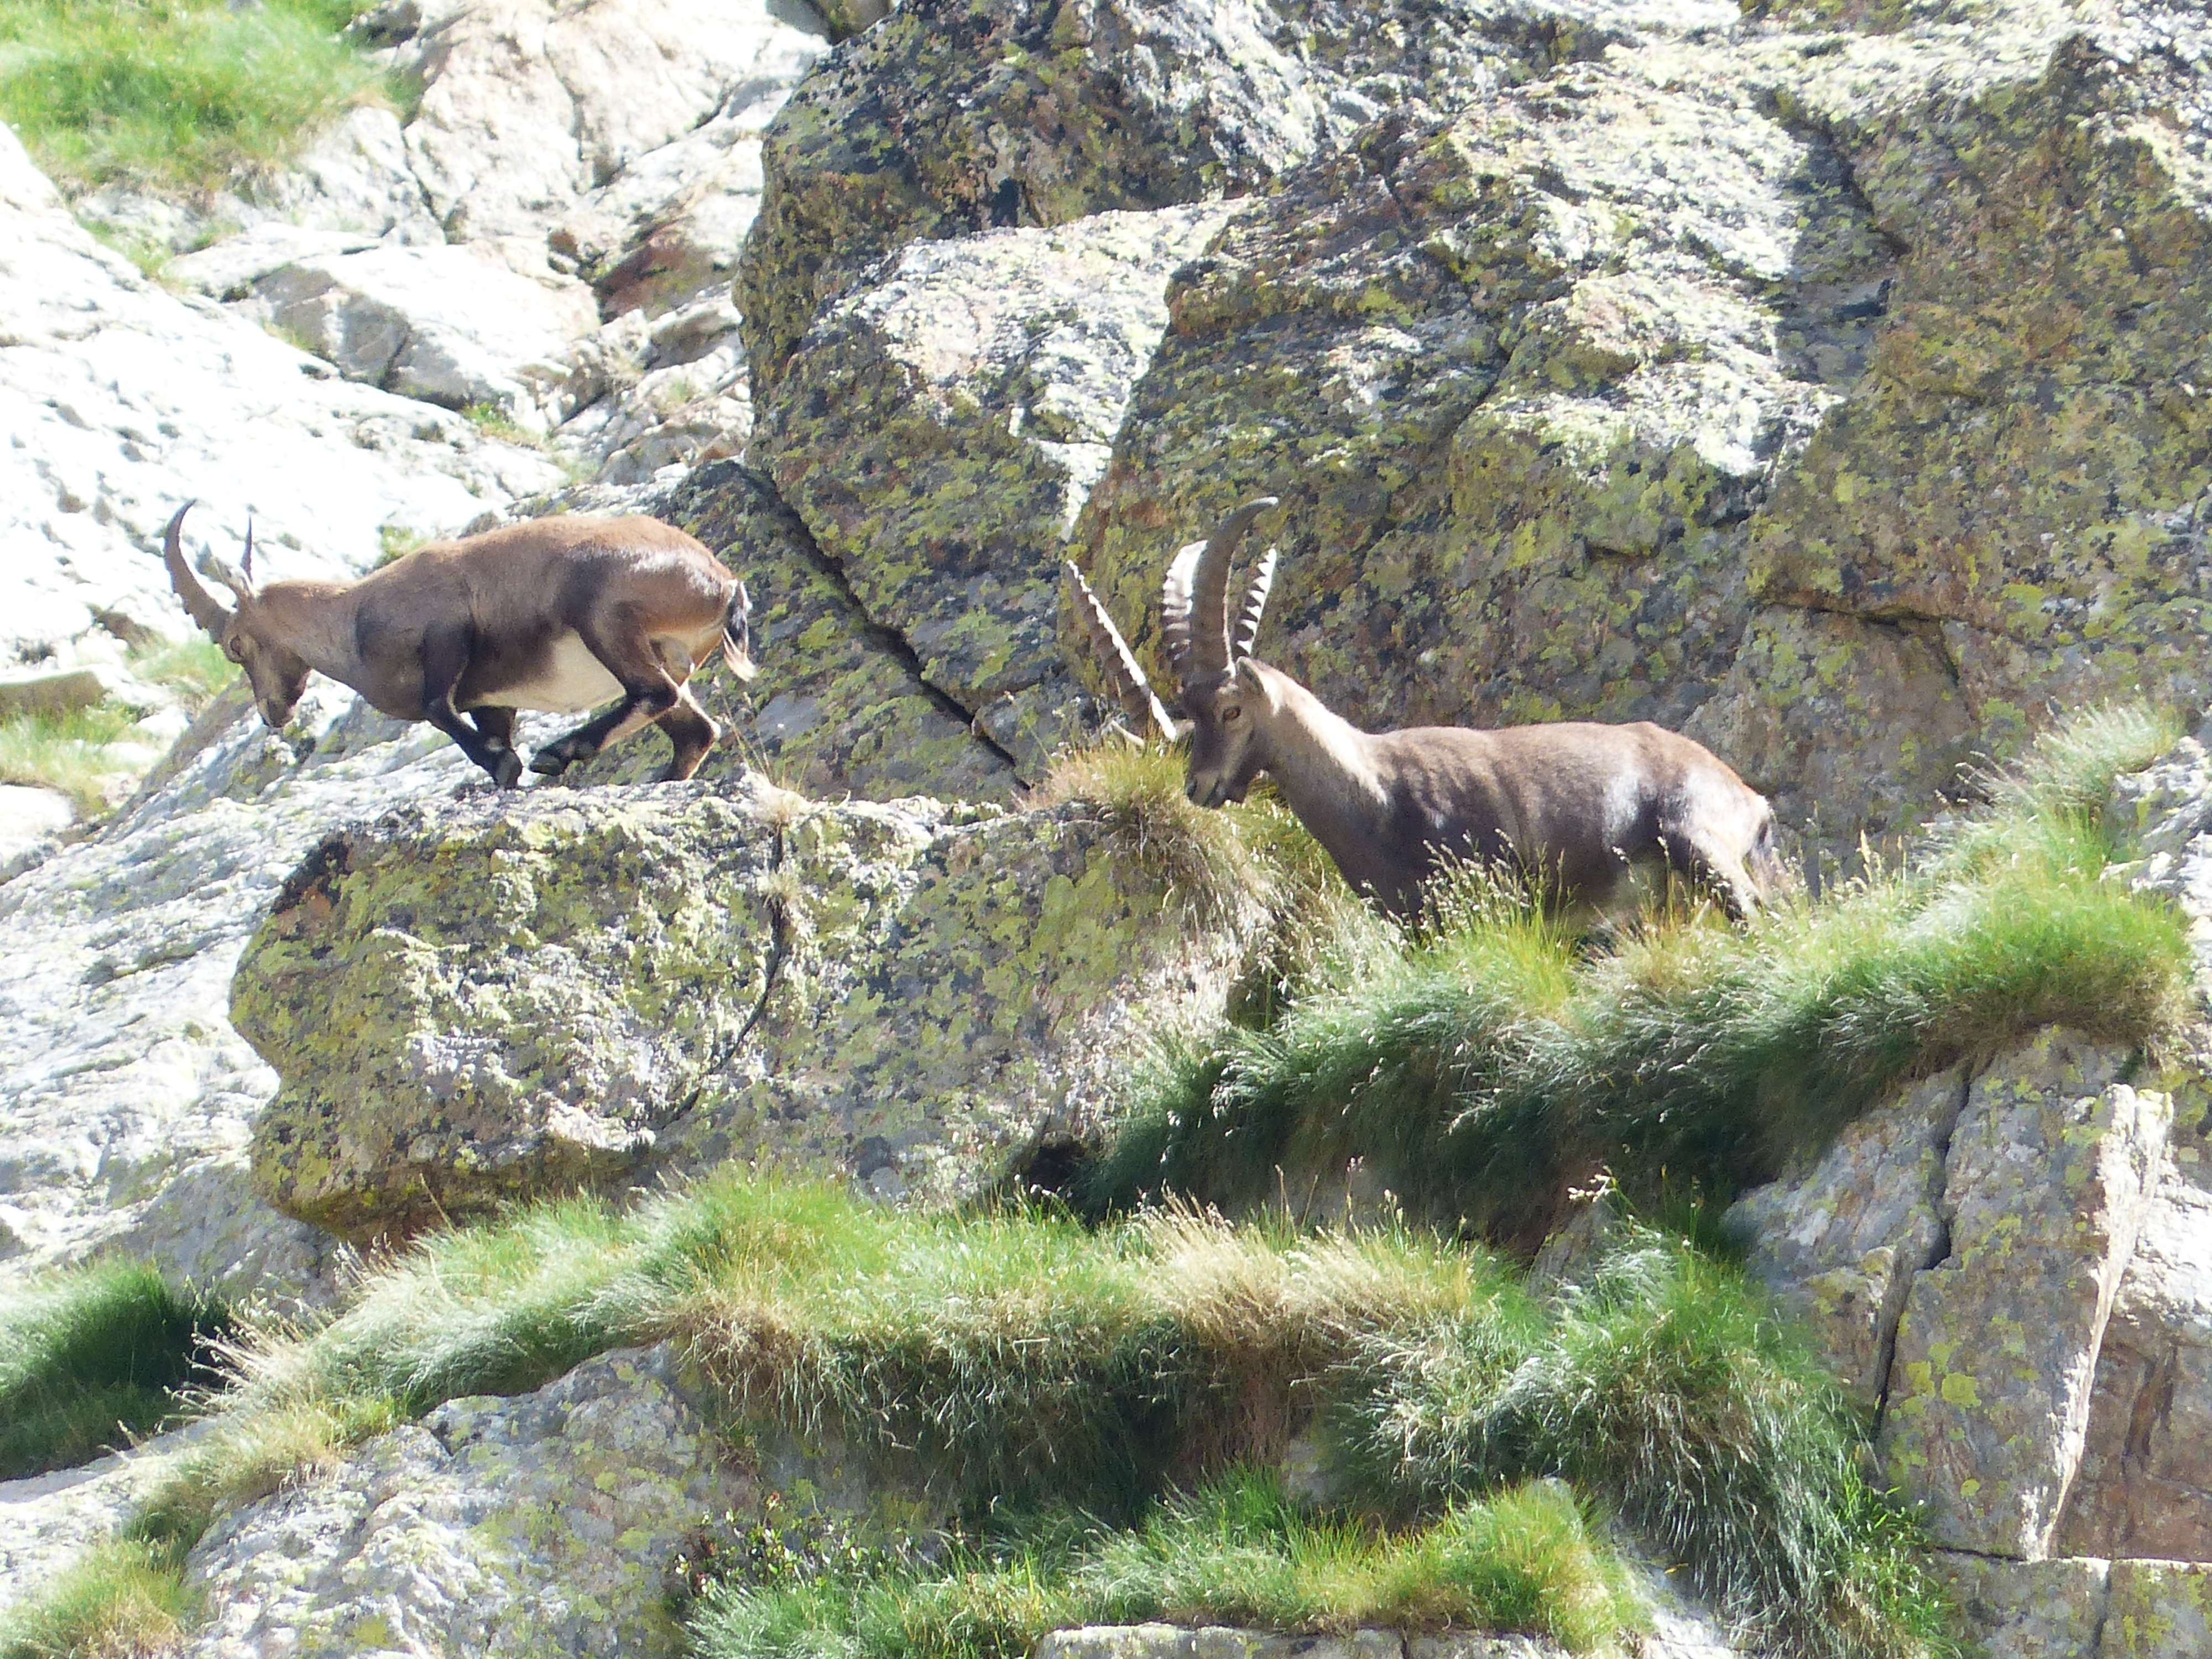
rock, animal, wildlife, zoo, mammal, alpine, climbing, fauna, mountain goat, capricorn, chamois, alpine ibex, capra ibex, wicked capricorn, cow goat family, stone goat, bege